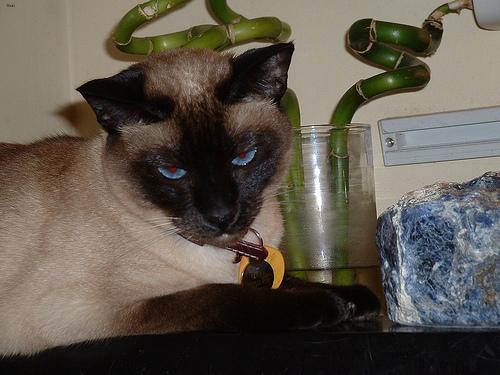
Breed: Siamese